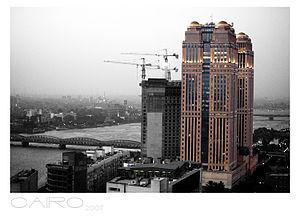
L'Atelier d'Art urbain, est un bureau d'architectes qui est, avec l'Atelier d'architecture de Genval, Michel Jaspers et le Bureau d'architecture Henri Montois, un des principaux représentants du postmodernisme en Belgique dans les années 1990 et 2000.
Nile City est un complexe immobilier construit au Caire en Égypte de 2002 à 2007.
On peut répartir les gratte-ciel en plusieurs périodes ou styles.